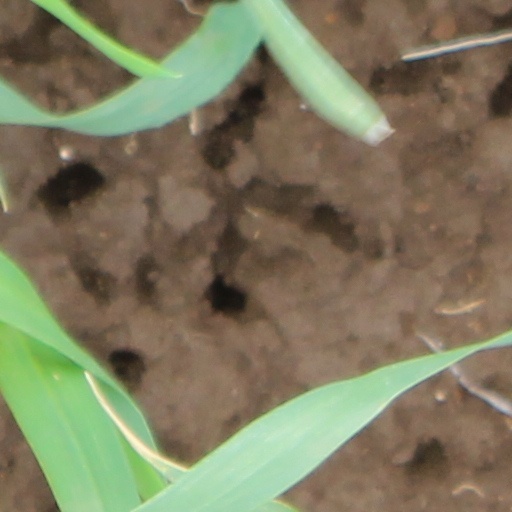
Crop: wheat